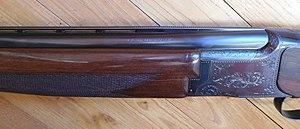
Superposé Miroku modèle 3700, calibre 12.